Hirst Priory

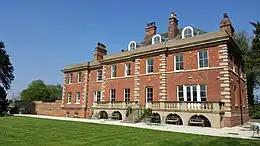
Hirst Priory, North Lincolnshire

Hirst Priory is an 18th-century country house in Belton on the Isle of Axholme, North Lincolnshire, United Kingdom. The current house was built on the site of a 12th-century Augustinian priory (Hirst Priory).